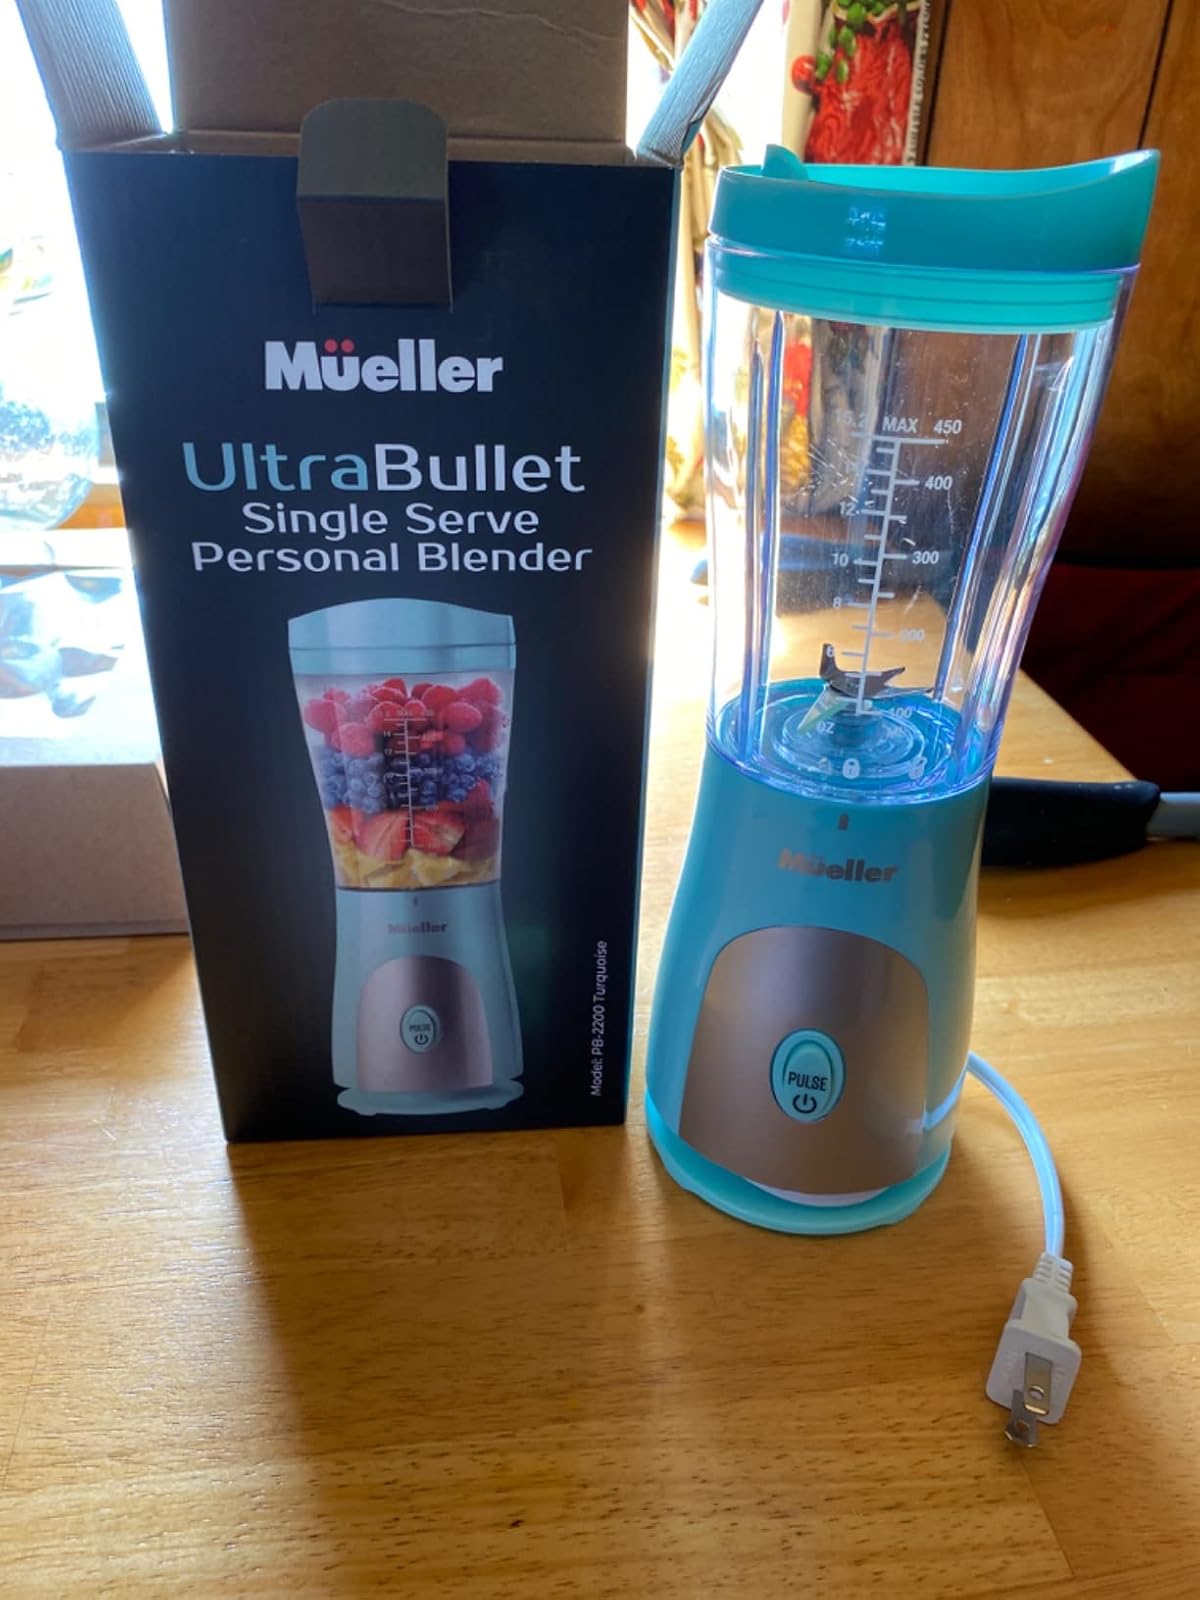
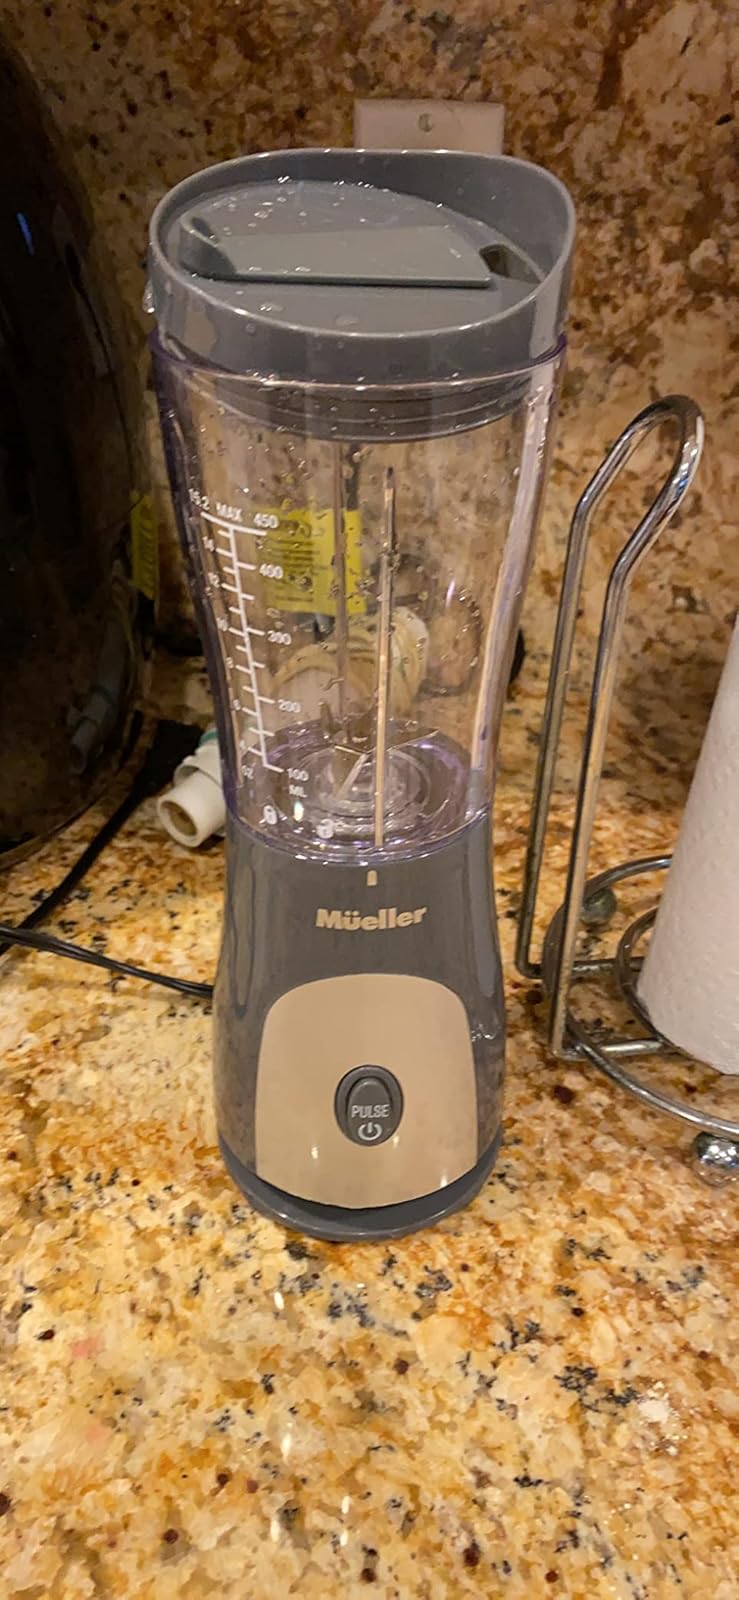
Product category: items_blender
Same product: no